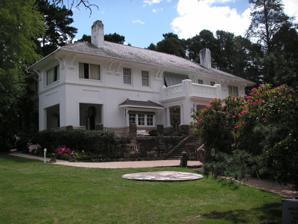
Building: Leuralla
Country: Australia
Year built: 1913
Leuralla is a historic house Leuralla General information Type House Architectural style Federation Free Classical Location 36 Olympian Parade Leura, New South Wales Coordinates 33°43′29″S 150°19′47″E / 33.7246°S 150.3297°E / -33.7246; 150.3297 Construction started 1910 Completed 1914 Governing body The Evatt Family Design and construction Architect(s) Edward Hewlett Hogben (1875–1936) Website Leuralla Toy & Railway Museum Leuralla is a historic house in Leura , a suburb in the Blue Mountains , in New South Wales , Australia . It was the location of the Leuralla Toy & Railway Museum , which closed in 2022. The present house was built between 1910 and 1914 and was designed by architect Edward Hewlett Hogben . The garden was developed around the 1914 house and is 5 hectares (12 acres) in size. A formal garden lay out was used originally by Andreas and later Paul Sorensen improved the garden overall. An amphitheatre is located on  the edge of the escarpment and overlooks the Jamison Valley . Background Leuralla was built for the independently wealthy yachtsman and big-game fisherman Harry Andreas (1879 – 1955), his wife Alice and their young family. Harry and Alice Andreas lived at Leuralla until after World War II. In 1928, Clive Evatt QC (1900 – 1984) married Marjorie Andreas, a daughter, of Harry and Alice, and the Evatt family connection to the property began.  Clive Evatt Jnr, an Andreas grandson, managed the property.  Clive Evatt and his wife, Elizabeth Evatt, are the founders of the present museum. They are responsible for the exhibition of H.V. Evatt QC KStJ (1894 – 1965) memorabilia and for the toy and railway collection displayed in various buildings.  Herbert Vere Evatt was Clive Evatt Snr's brother but had no particular connection with Leuralla and had a home of his own in Leura. House and out-buildings In 1903 a house, known as Leuralla, was built on the current site but was destroyed by bushfire in 1909. Between 1910 and 1914 the present house was built and the design was influenced by the work of Frank Lloyd Wright . The house is an example of an early 20th Century permanent residence for a wealthy family. It is an imposing two-storey house set in extensive grounds in the Federation Free Classical style and is notable for its entry portico and stair, symmetry , and bracketed cornice.  The walls and chimneys are rendered and the building is on a rockfaced sandstone base. Leuralla has a hipped roof with short projecting hipped wings on the southern and northern sides. The wide external sandstone staircase which has twin flights from the ground under a single storey portico. The portico is topped by a first floor balcony with balustrading. Doric columns complement the entry and the front door is multi-paned and has sidelights . There are symmetrically placed hipped roof bay windows on the northern and southern sides of the portico. The roof is covered in slate and ridged in terracotta . The garage has Federation Anglo-Dutch style influences and its walls are shingled with a weatherboard spandrel . There is a single-storeyed sandstone outbuilding with a gabled roof on the Olympian Parade side of the grounds. Garden and amphitheatre Andreas established an exotic garden from his earliest ownership of Leuralla and much of it was saved from the 1909 bushfire. It was redeveloped around the 1914 house and is still 5 hectares (12 acres) in size. A formal garden lay out was used originally by Andreas and later Paul Sorensen improved the garden overall. There is a sculpture garden on the south side of Olympian Parade. The amphitheatre on the edge of the escarpment takes advantages of its spectacular setting overlooking the Jamieson Valley. Distinguished guests As the home of the Katoomba Music Society in the 1930s, Leuralla hosted numerous interesting musical guests including: the internationally renowned pianist Solomon Cutner CBE , known as The Great Solomon; the composer and conductor Sir Eugene Goosens ; and music critic and cricket commentator Sir Neville Cardus CBE . During the 1927 Royal Tour of Australasia , Harry Andreas had acted as a fishing guide for The Duke and Duchess of York (later King George VI and Queen Elizabeth ) in the Bay of Islands , whilst the young Princess "Lillibet" was at home in London. Toy and railway museum Nazi-themed toys at Leuralla with disclaimer Leuralla housed a toy museum from 1980 to 2022. It included a collection of toys, children's literature, games and models from the 20th Century. Items included rare tinplate trains, airplanes, zeppelins, ships, automobiles, lead and elastolin figures, as well as working model train layouts complete with train station, harbour, farm & garden and military scenes. Represented characters included Alice in Wonderland, Tintin, Babar, Winnie the Pooh, Noddy and Rupert Bear, Popeye, James Bond, Action Man, Barbie and  Harry Potter. Important dolls, teddybears and stuffed animals, Meccano, construction kit, games and jigsaws, children's literature & comics were also represented. The grounds feature an outdoor display of model trains and original ephemera from NSW railways such as signage, benches and station contents, which were being removed and disposed of in the 1980s. The house also features a commemorative museum to the great Australian politician, intellectual and statesman Dr. H V Evatt. The museum included a display of Nazi-themed toys that were used to indoctrinate children in the German Nazi era. A sign at the display said that the museum "disclaims and condemns" such use and that they are shown for public knowledge. After the closure of the museum in 2022, the Nazi-themed toys were excluded from the sale of the collection. See also National Transport and Toy Museum in Wanaka, New Zealand Nuremberg Toy Museum References